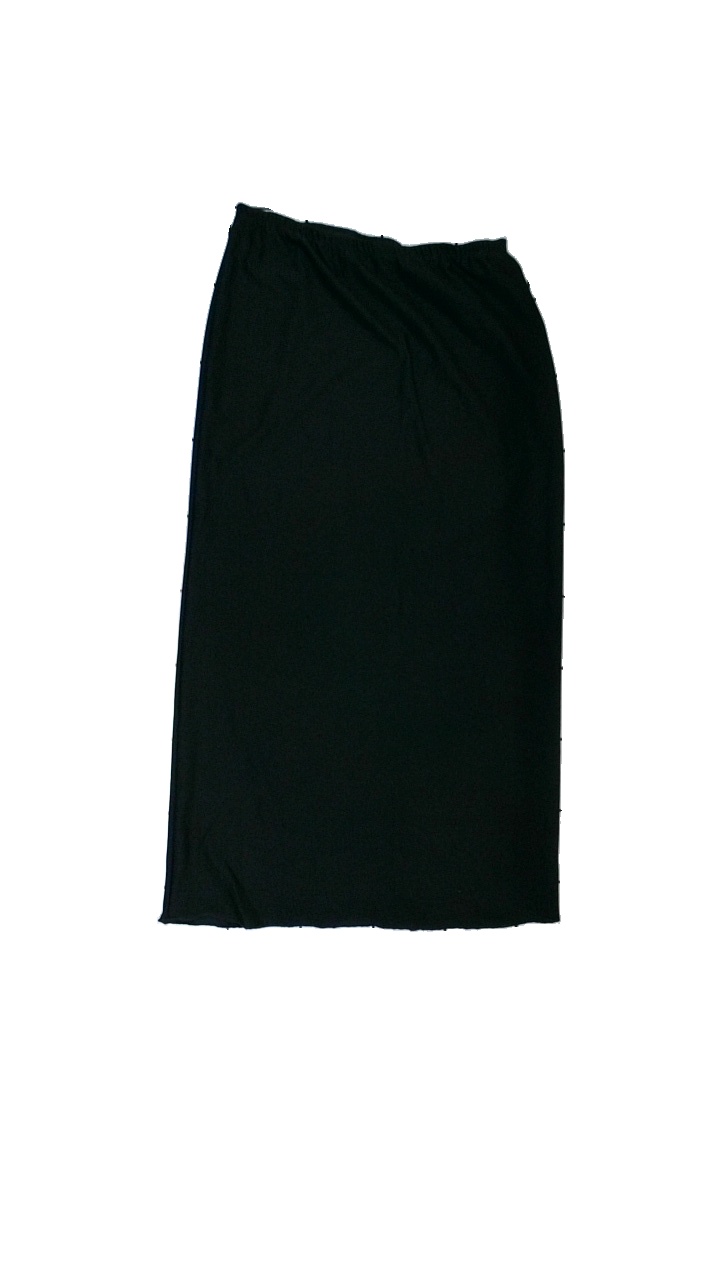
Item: Skirt (Ladies)
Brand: Sisters
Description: Lång tight kjol
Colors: Black
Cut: Tight
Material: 80% polyester 20% elastan
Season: All
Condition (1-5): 5
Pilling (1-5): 5
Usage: Reuse
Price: <50